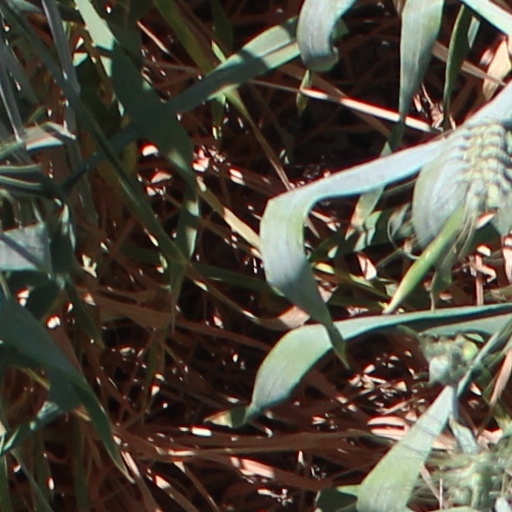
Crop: wheat